V formation

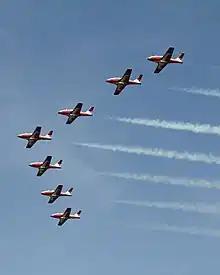
Royal Canadian Air Force Snowbirds flying in V formation at an air show

The "V", or "Vic" formation is a basic flight formation for military aircraft in many air forces. The Vic formation is also common in ceremonial flyovers and airshow flights.